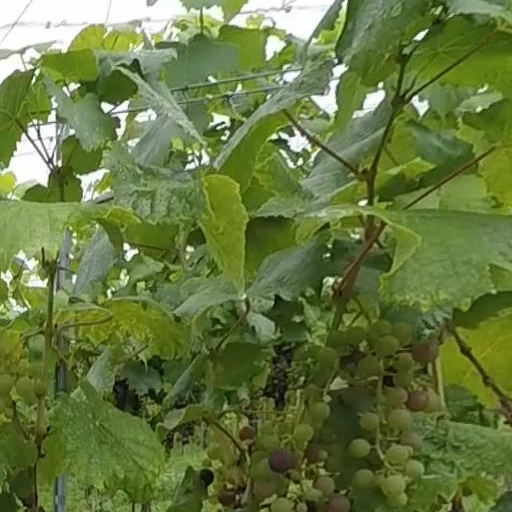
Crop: grape